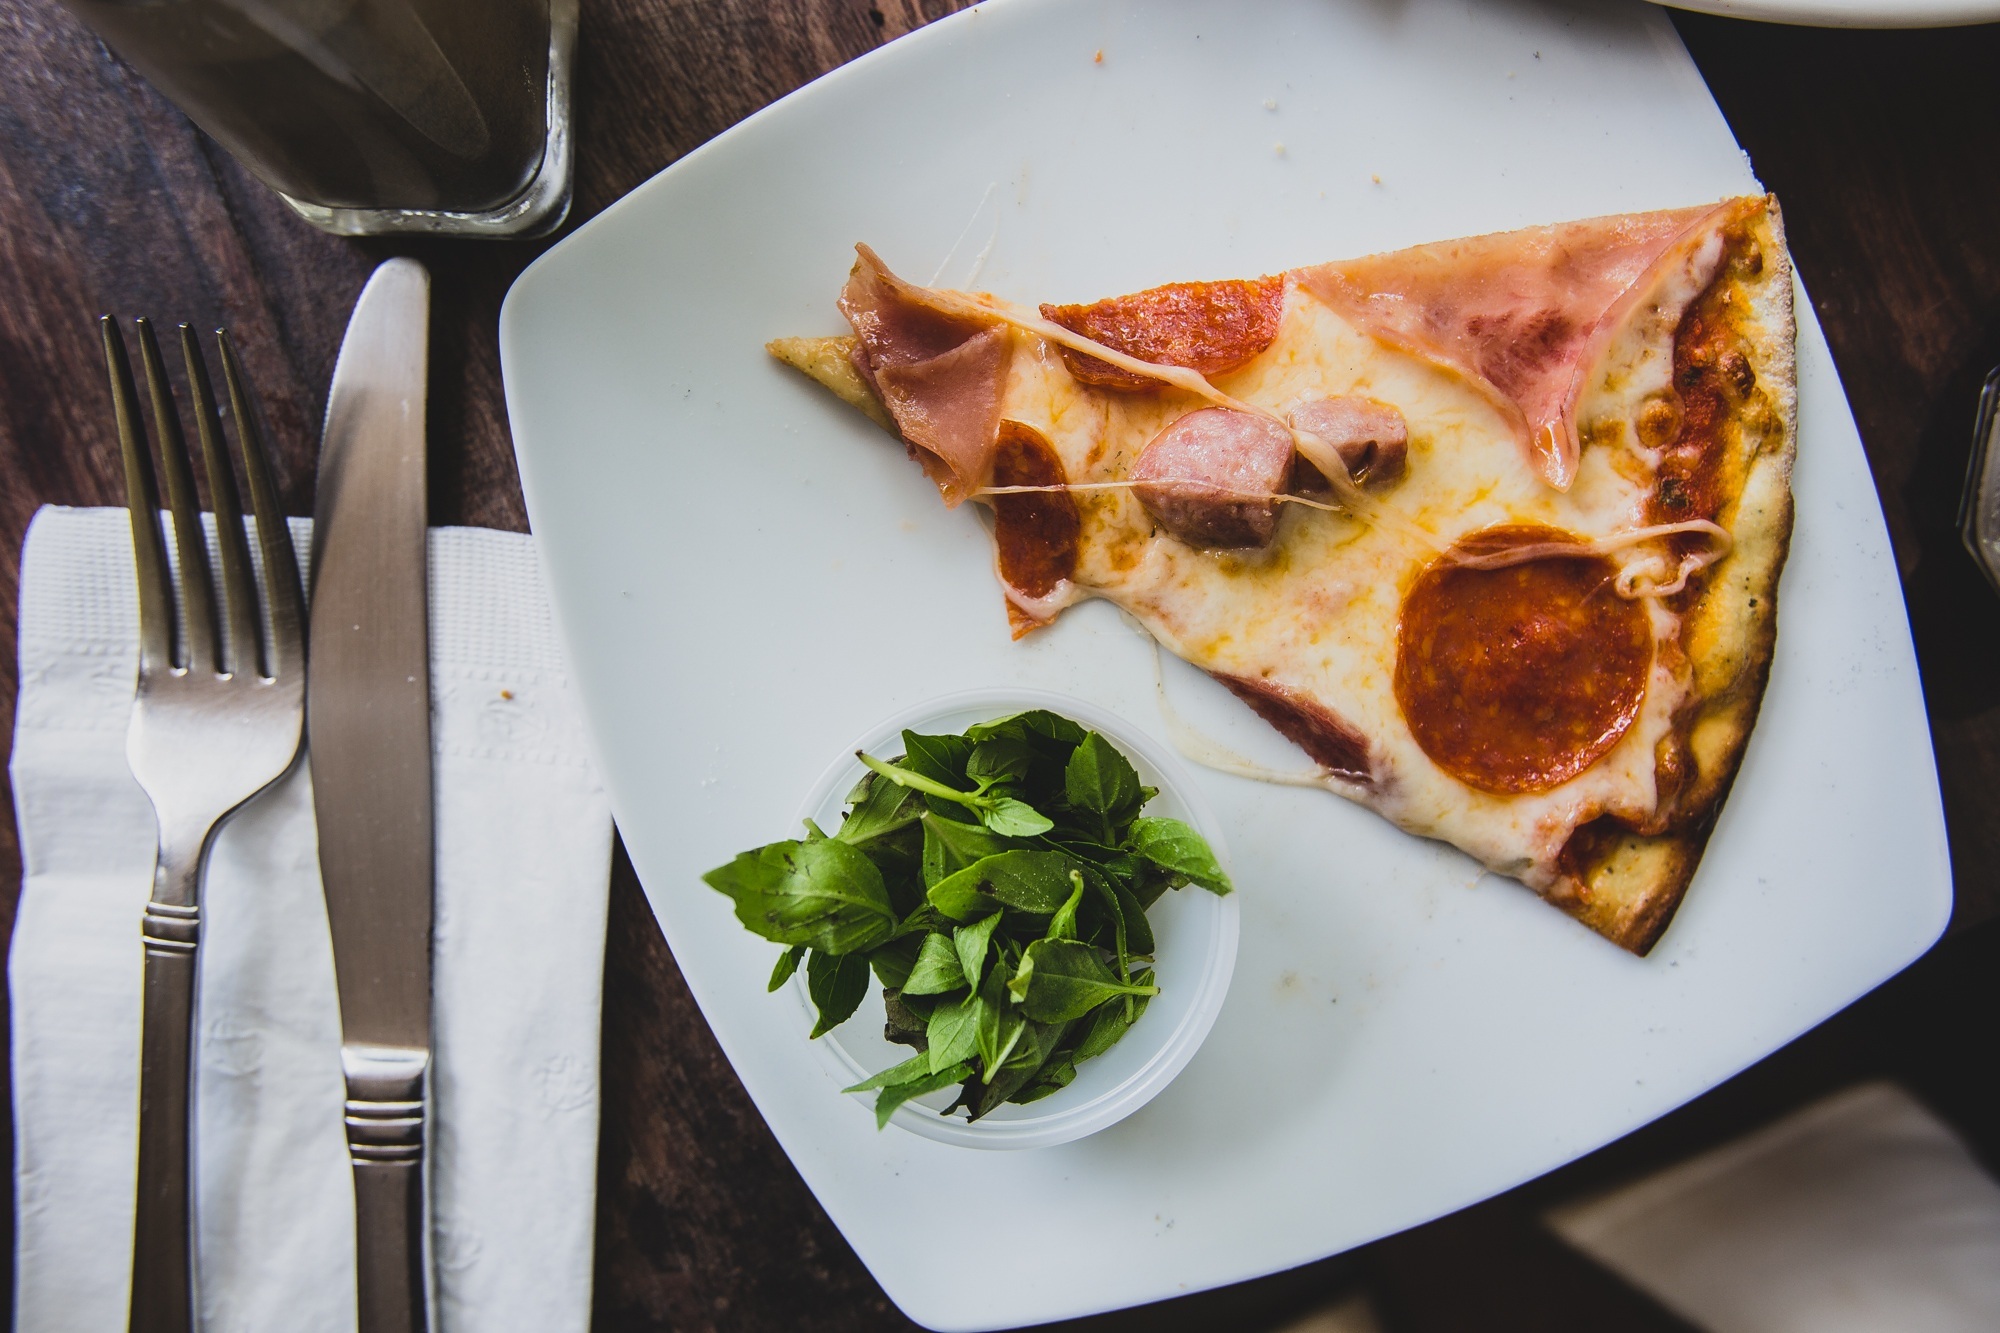
fork, cutlery, restaurant, dish, meal, food, salad, produce, plate, breakfast, gourmet, snack, lunch, cuisine, delicious, knife, pizza, eating, dinner, tasty, brunch, italian food